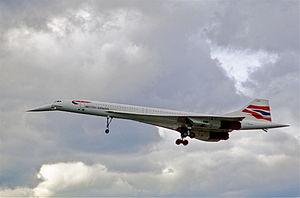
British Airways est la compagnie aérienne nationale du Royaume-Uni. Elle assure des vols intérieurs et internationaux depuis son hub principal à l'aéroport de Londres-Heathrow. British Airways est la troisième compagnie aérienne européenne après le groupe Air France-KLM et Lufthansa. Elle est membre fondateur de Oneworld.